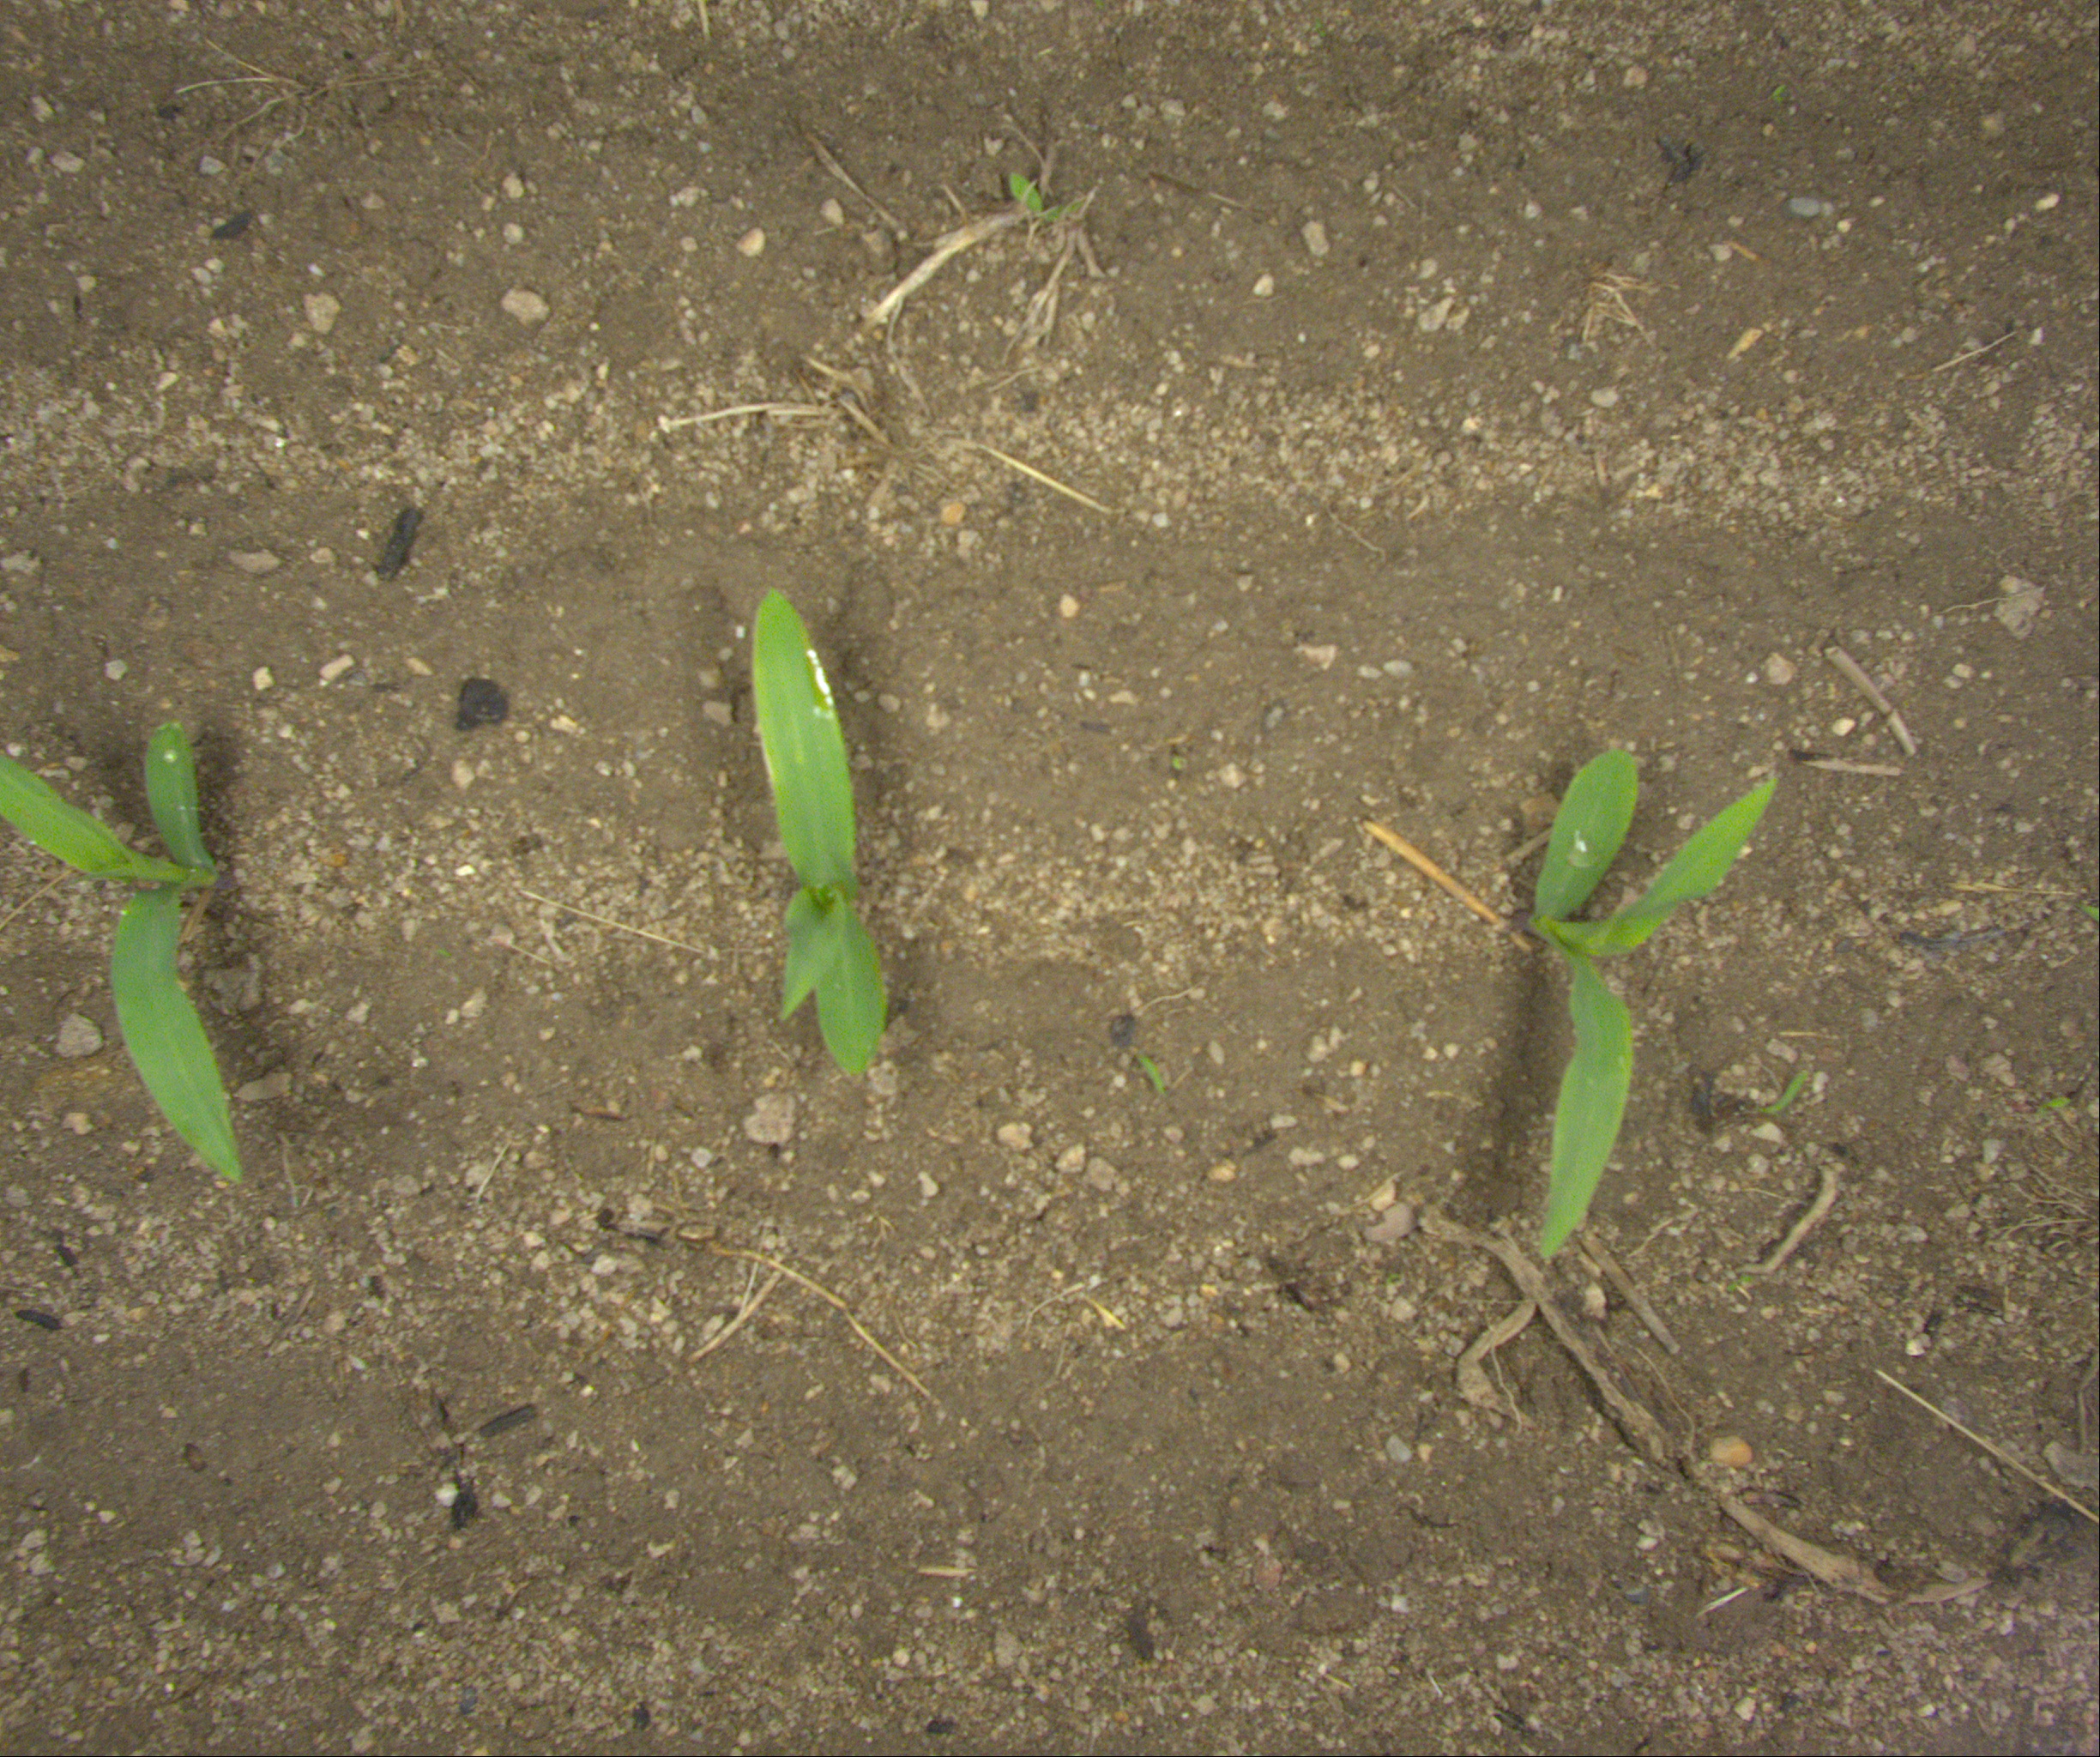
Crop: maize
Objects: maize, maize, maize